County Wexford

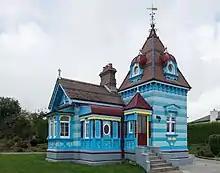
The colourful lodge at the entrance to Rathaspeck Manor golf course

There are numerous golf clubs in the county – including Rosslare (a Links course), and Enniscorthy. Two more are located near Gorey – Ballymoney Golf Club and Courtown Golf Club – are 18 hole golf courses. Bunclody Golf and Fishing Club, boasting Europe's only golf lift, is situated just inside County Carlow. There are also a few others. New Ross Golf Club, however, is actually located in County Kilkenny – about 1 km (1,000 yards) from New Ross town.